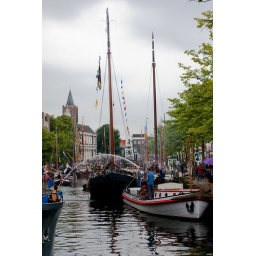
Historic ships in the right area of the historic environment of Schiedam. Historische schepen in de juiste omgeving van de monumentale omgeving van Schiedam